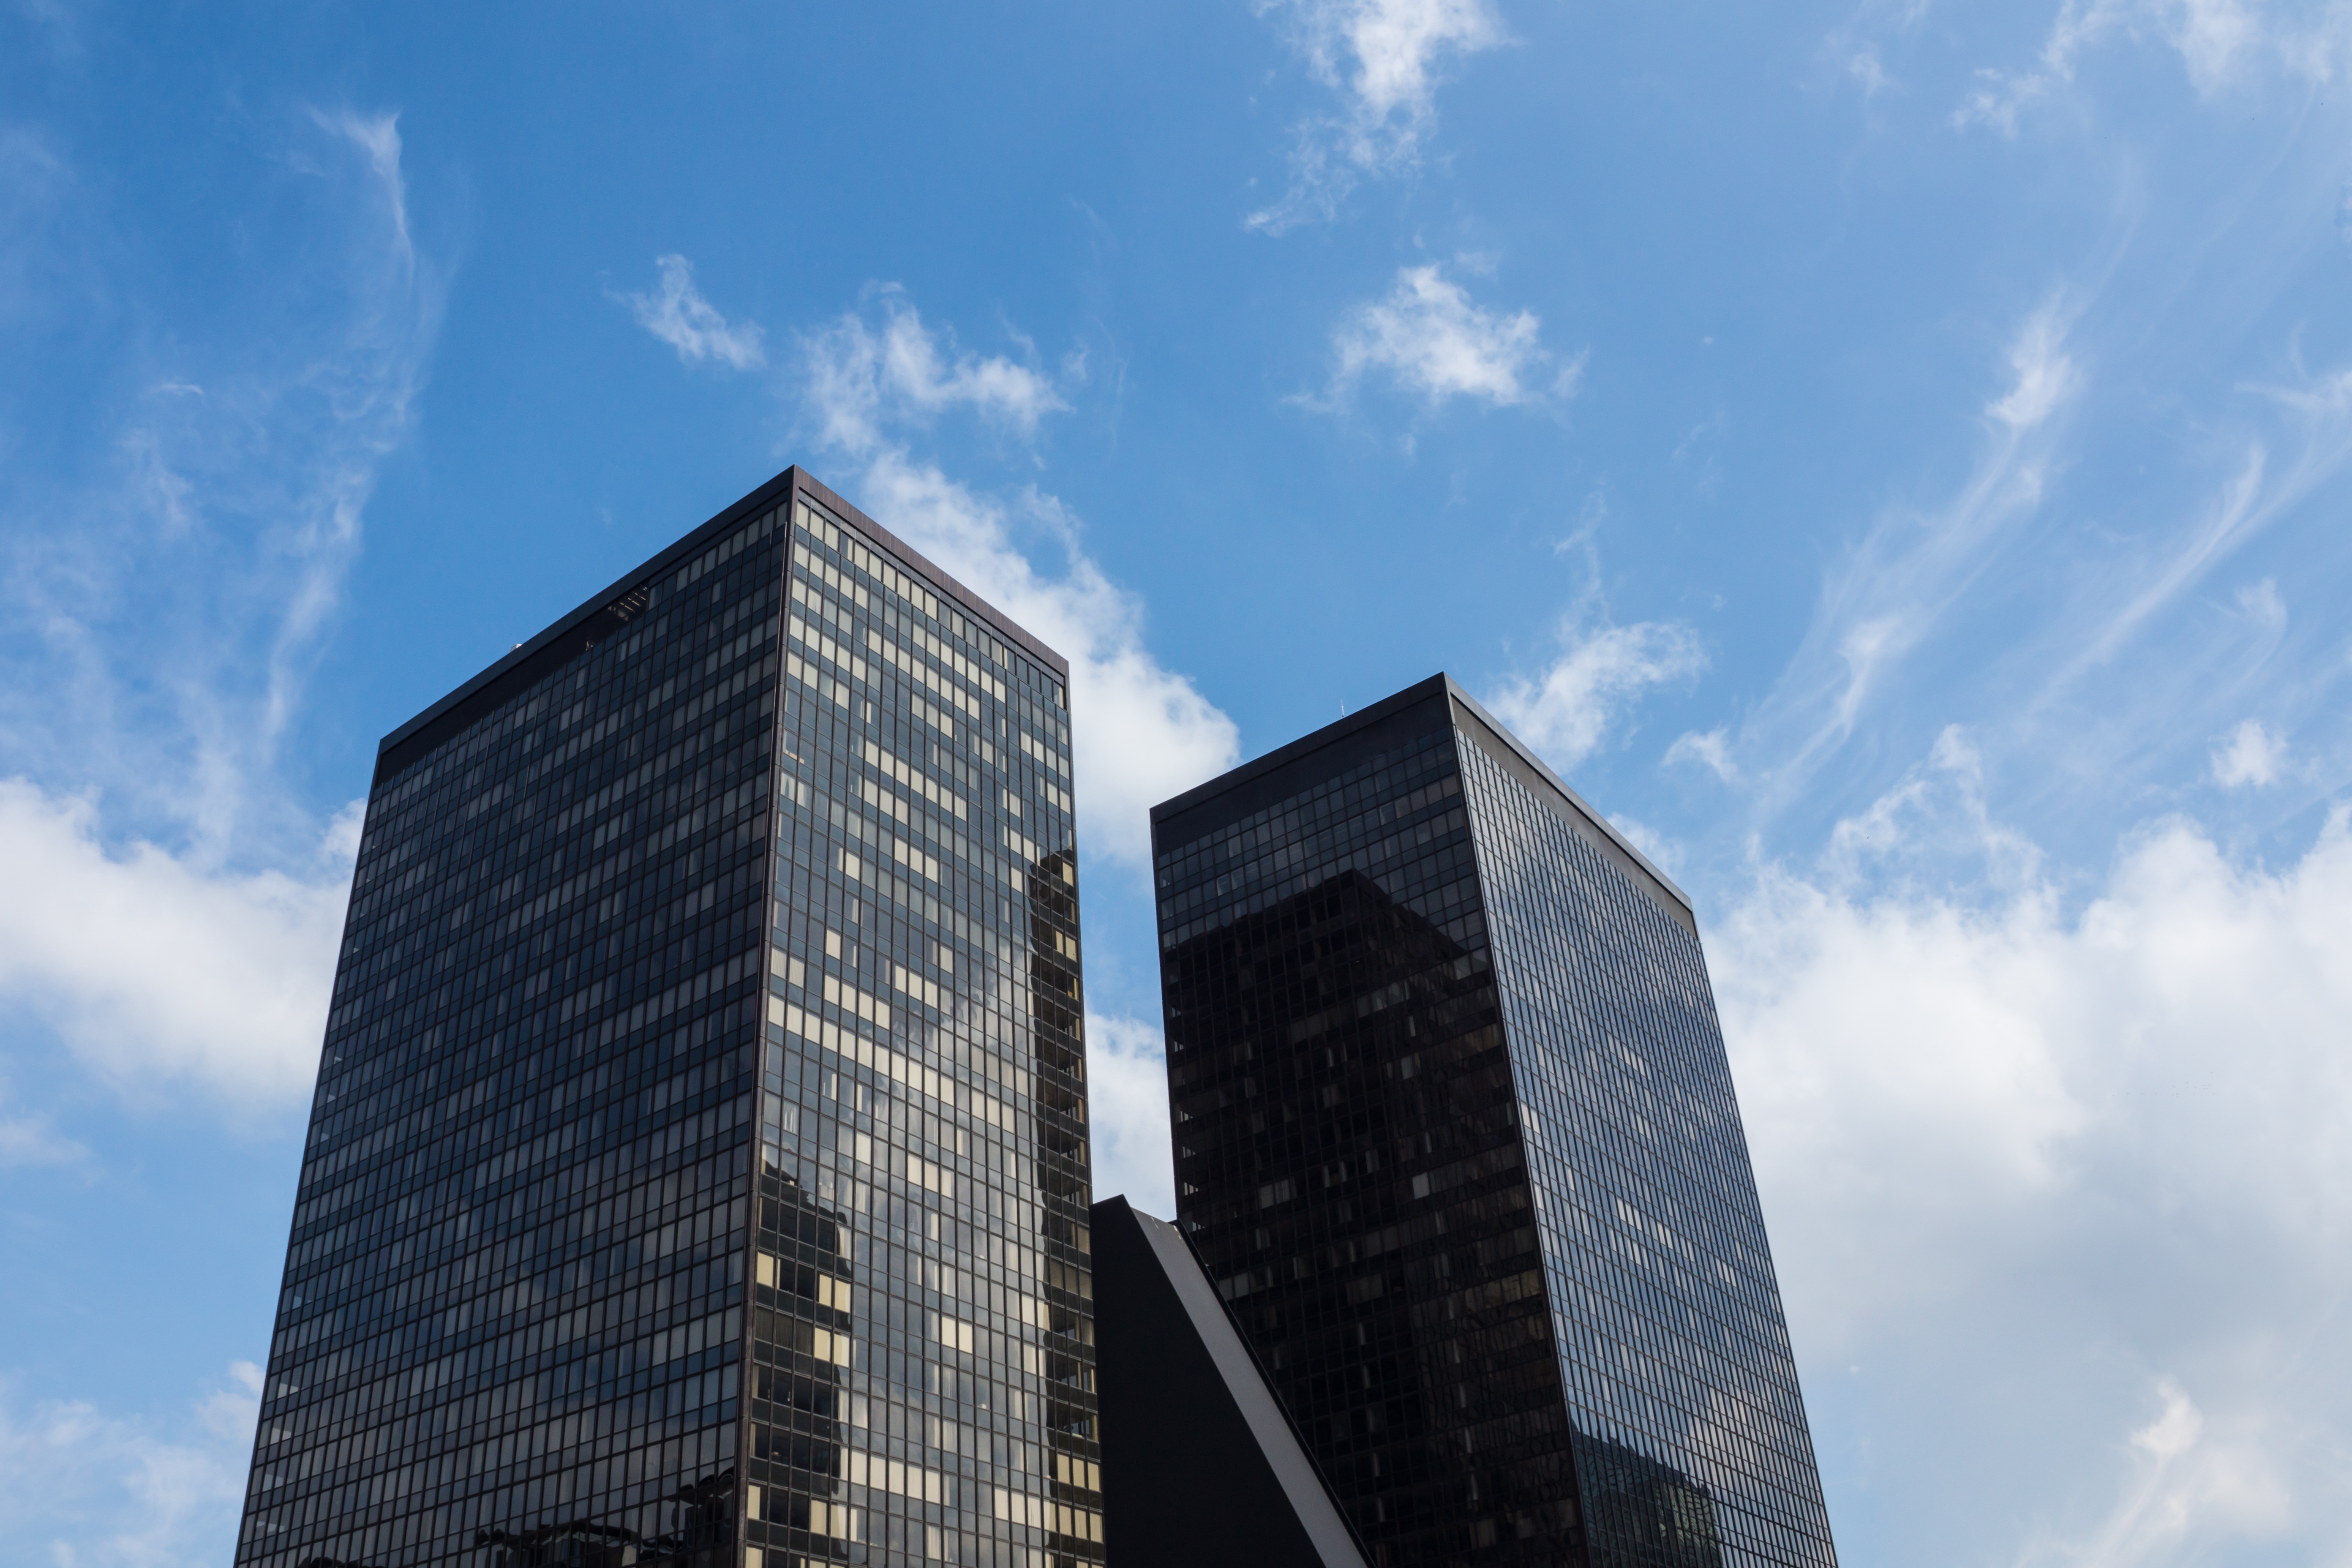
cloud, architecture, sky, skyline, glass, building, city, skyscraper, cityscape, downtown, daytime, reflection, tower, office, landmark, facade, blue, office building, tower block, headquarters, metropolis, glass facade, urban area, residential area, human settlement, atmosphere of earth, metropolitan area